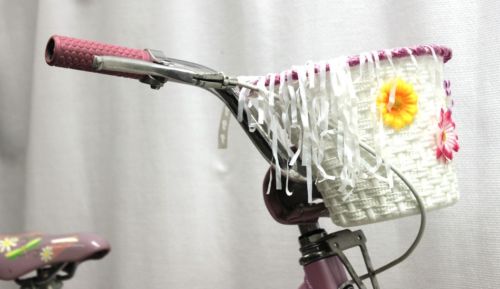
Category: bicycle